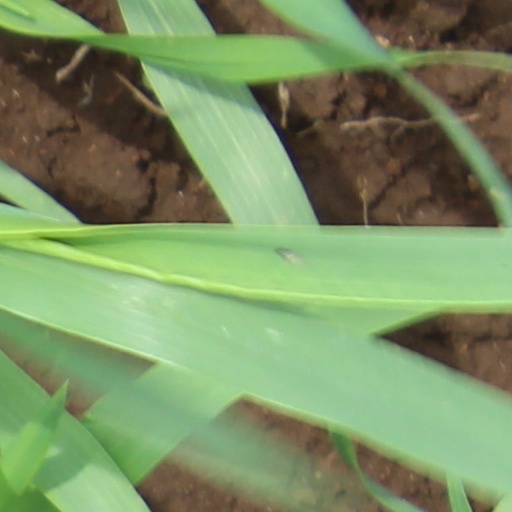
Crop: wheat